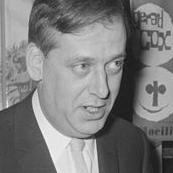
Age: 38